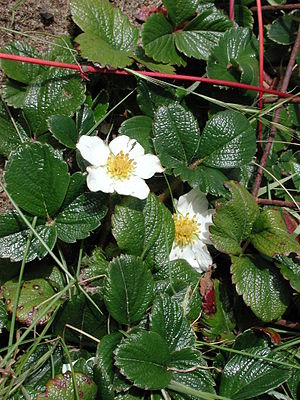
Chilejordbær / Galleri
Udløbere.
Chilejordbær, også skrevet Chile-Jordbær, er en flerårig, urteagtig plante med læderagtige blade og hvide blomster. Frugterne, de rødbrune jordbær, er store og velsmagende.